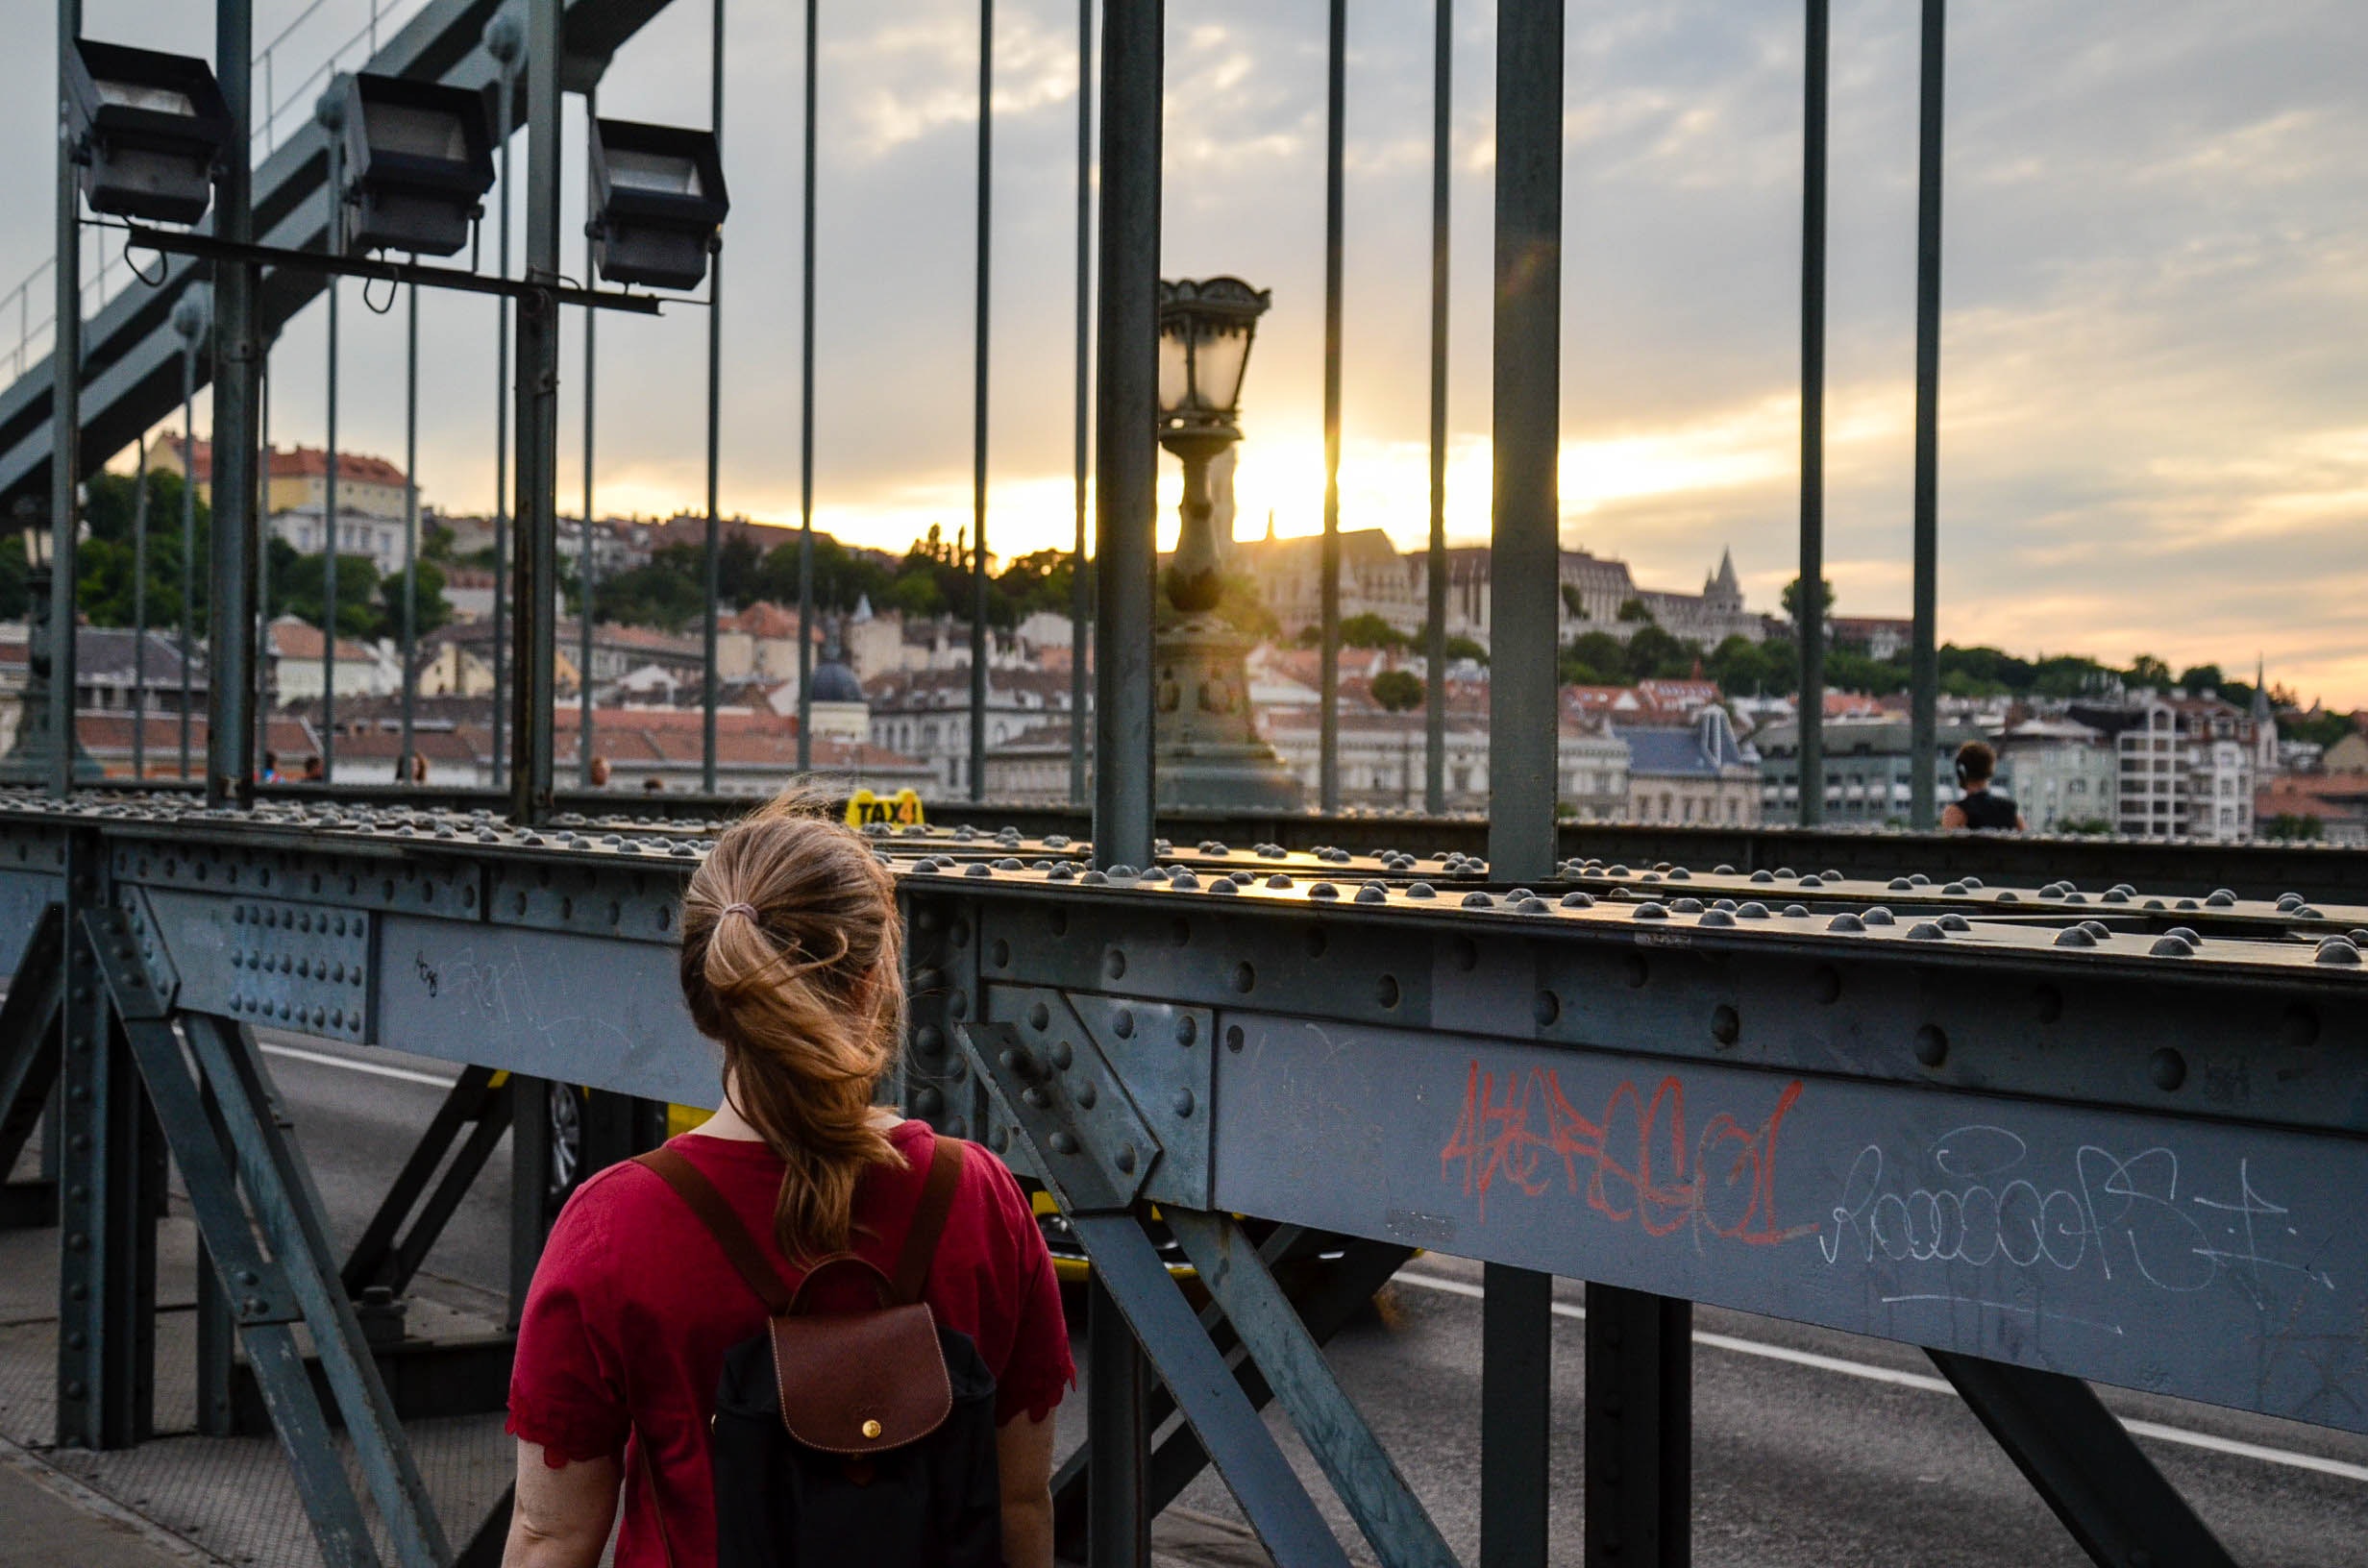
metropolitan area, urban area, bridge, architecture, vacation, human, evening, tourism, reflection, travel, city, metropolis, street, leisure, nonbuilding structure